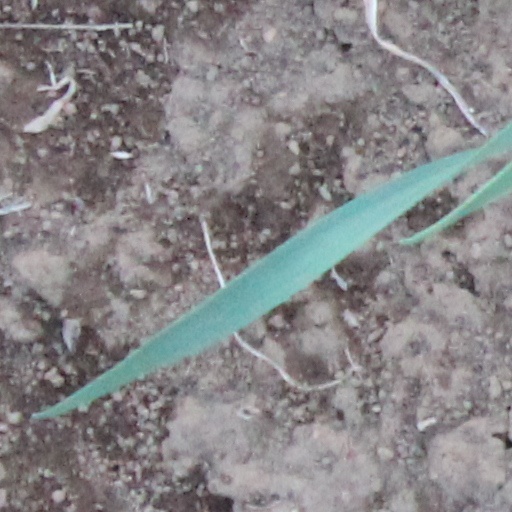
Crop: wheat